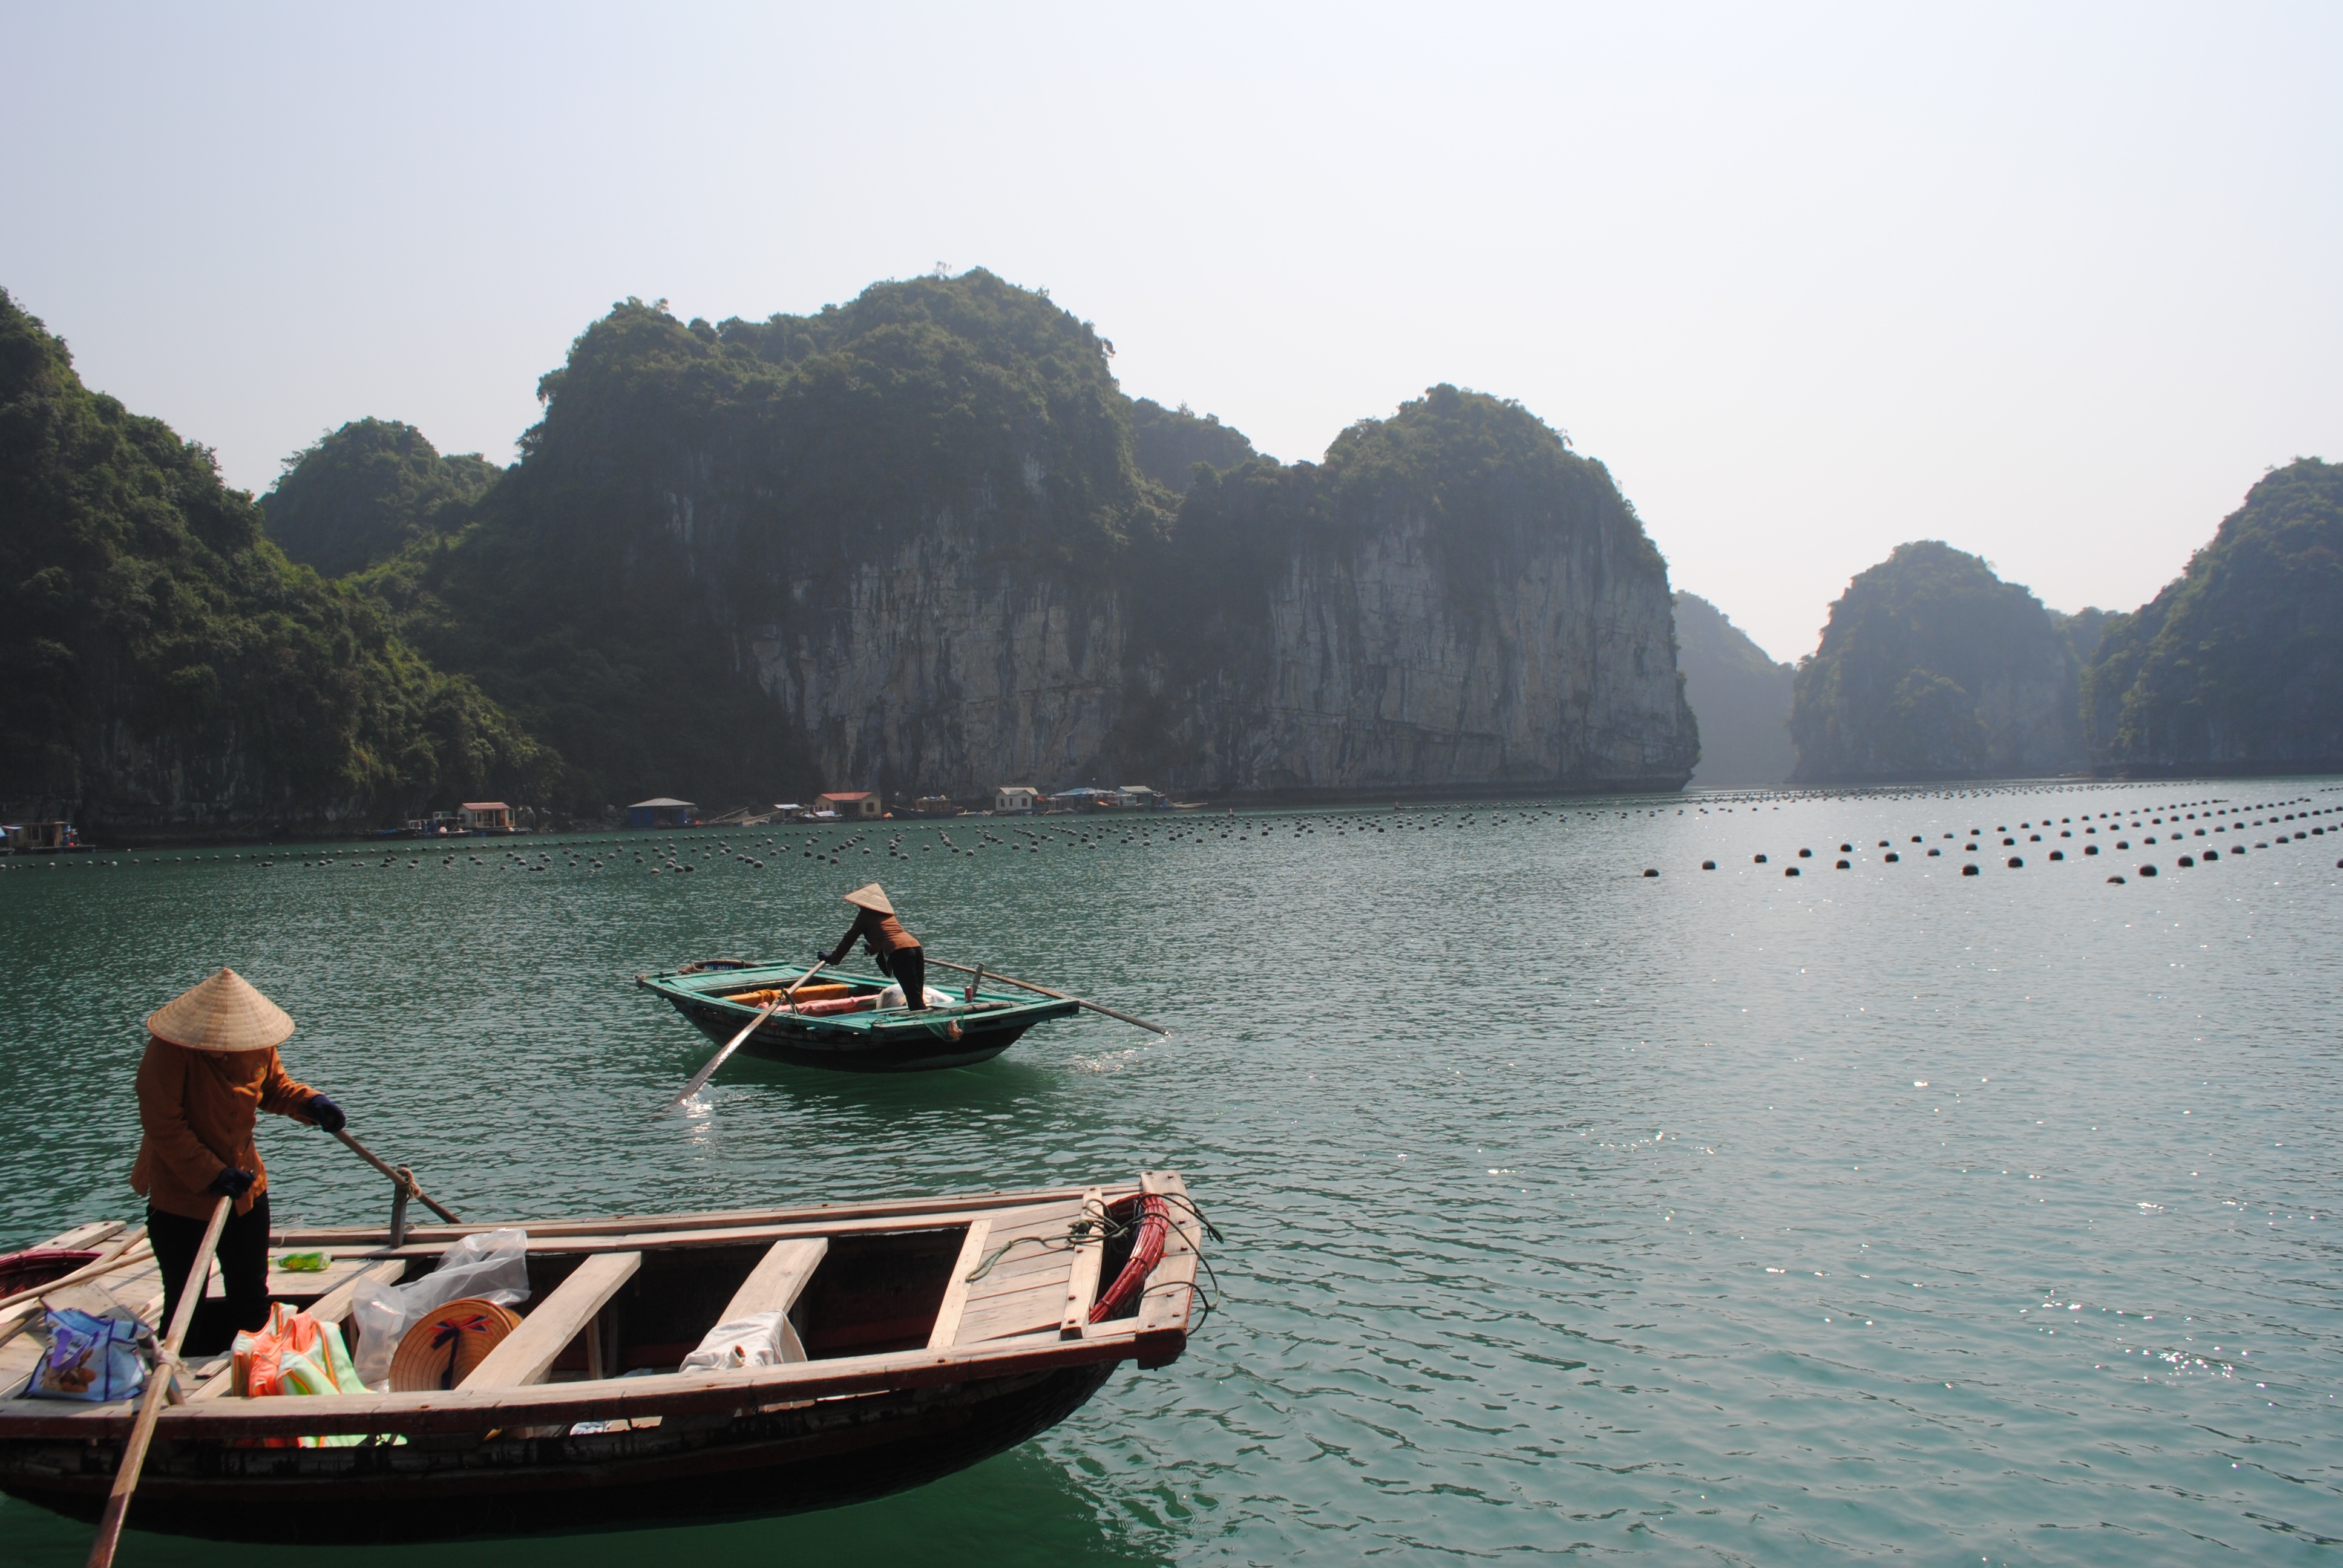
sea, nature, people, boat, lake, paddle, vehicle, bay, sunny, boating, houses, boats, watercraft, hd wallpaper, watercraft rowing, boatmen